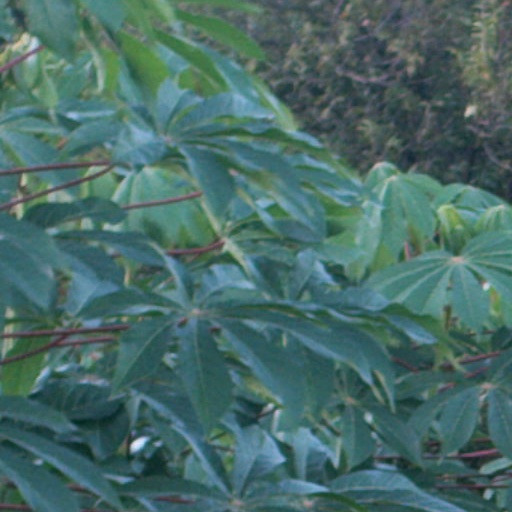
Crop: cassava